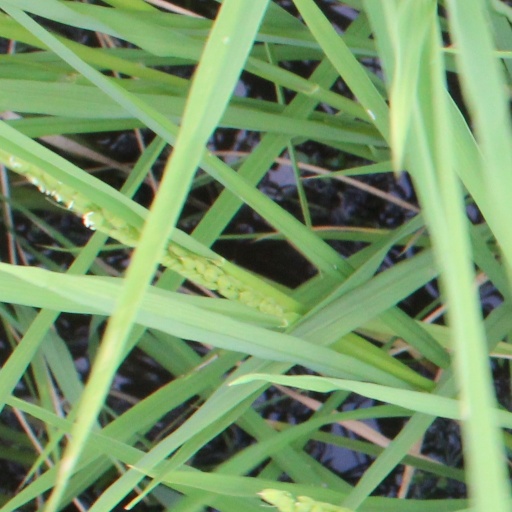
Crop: rice